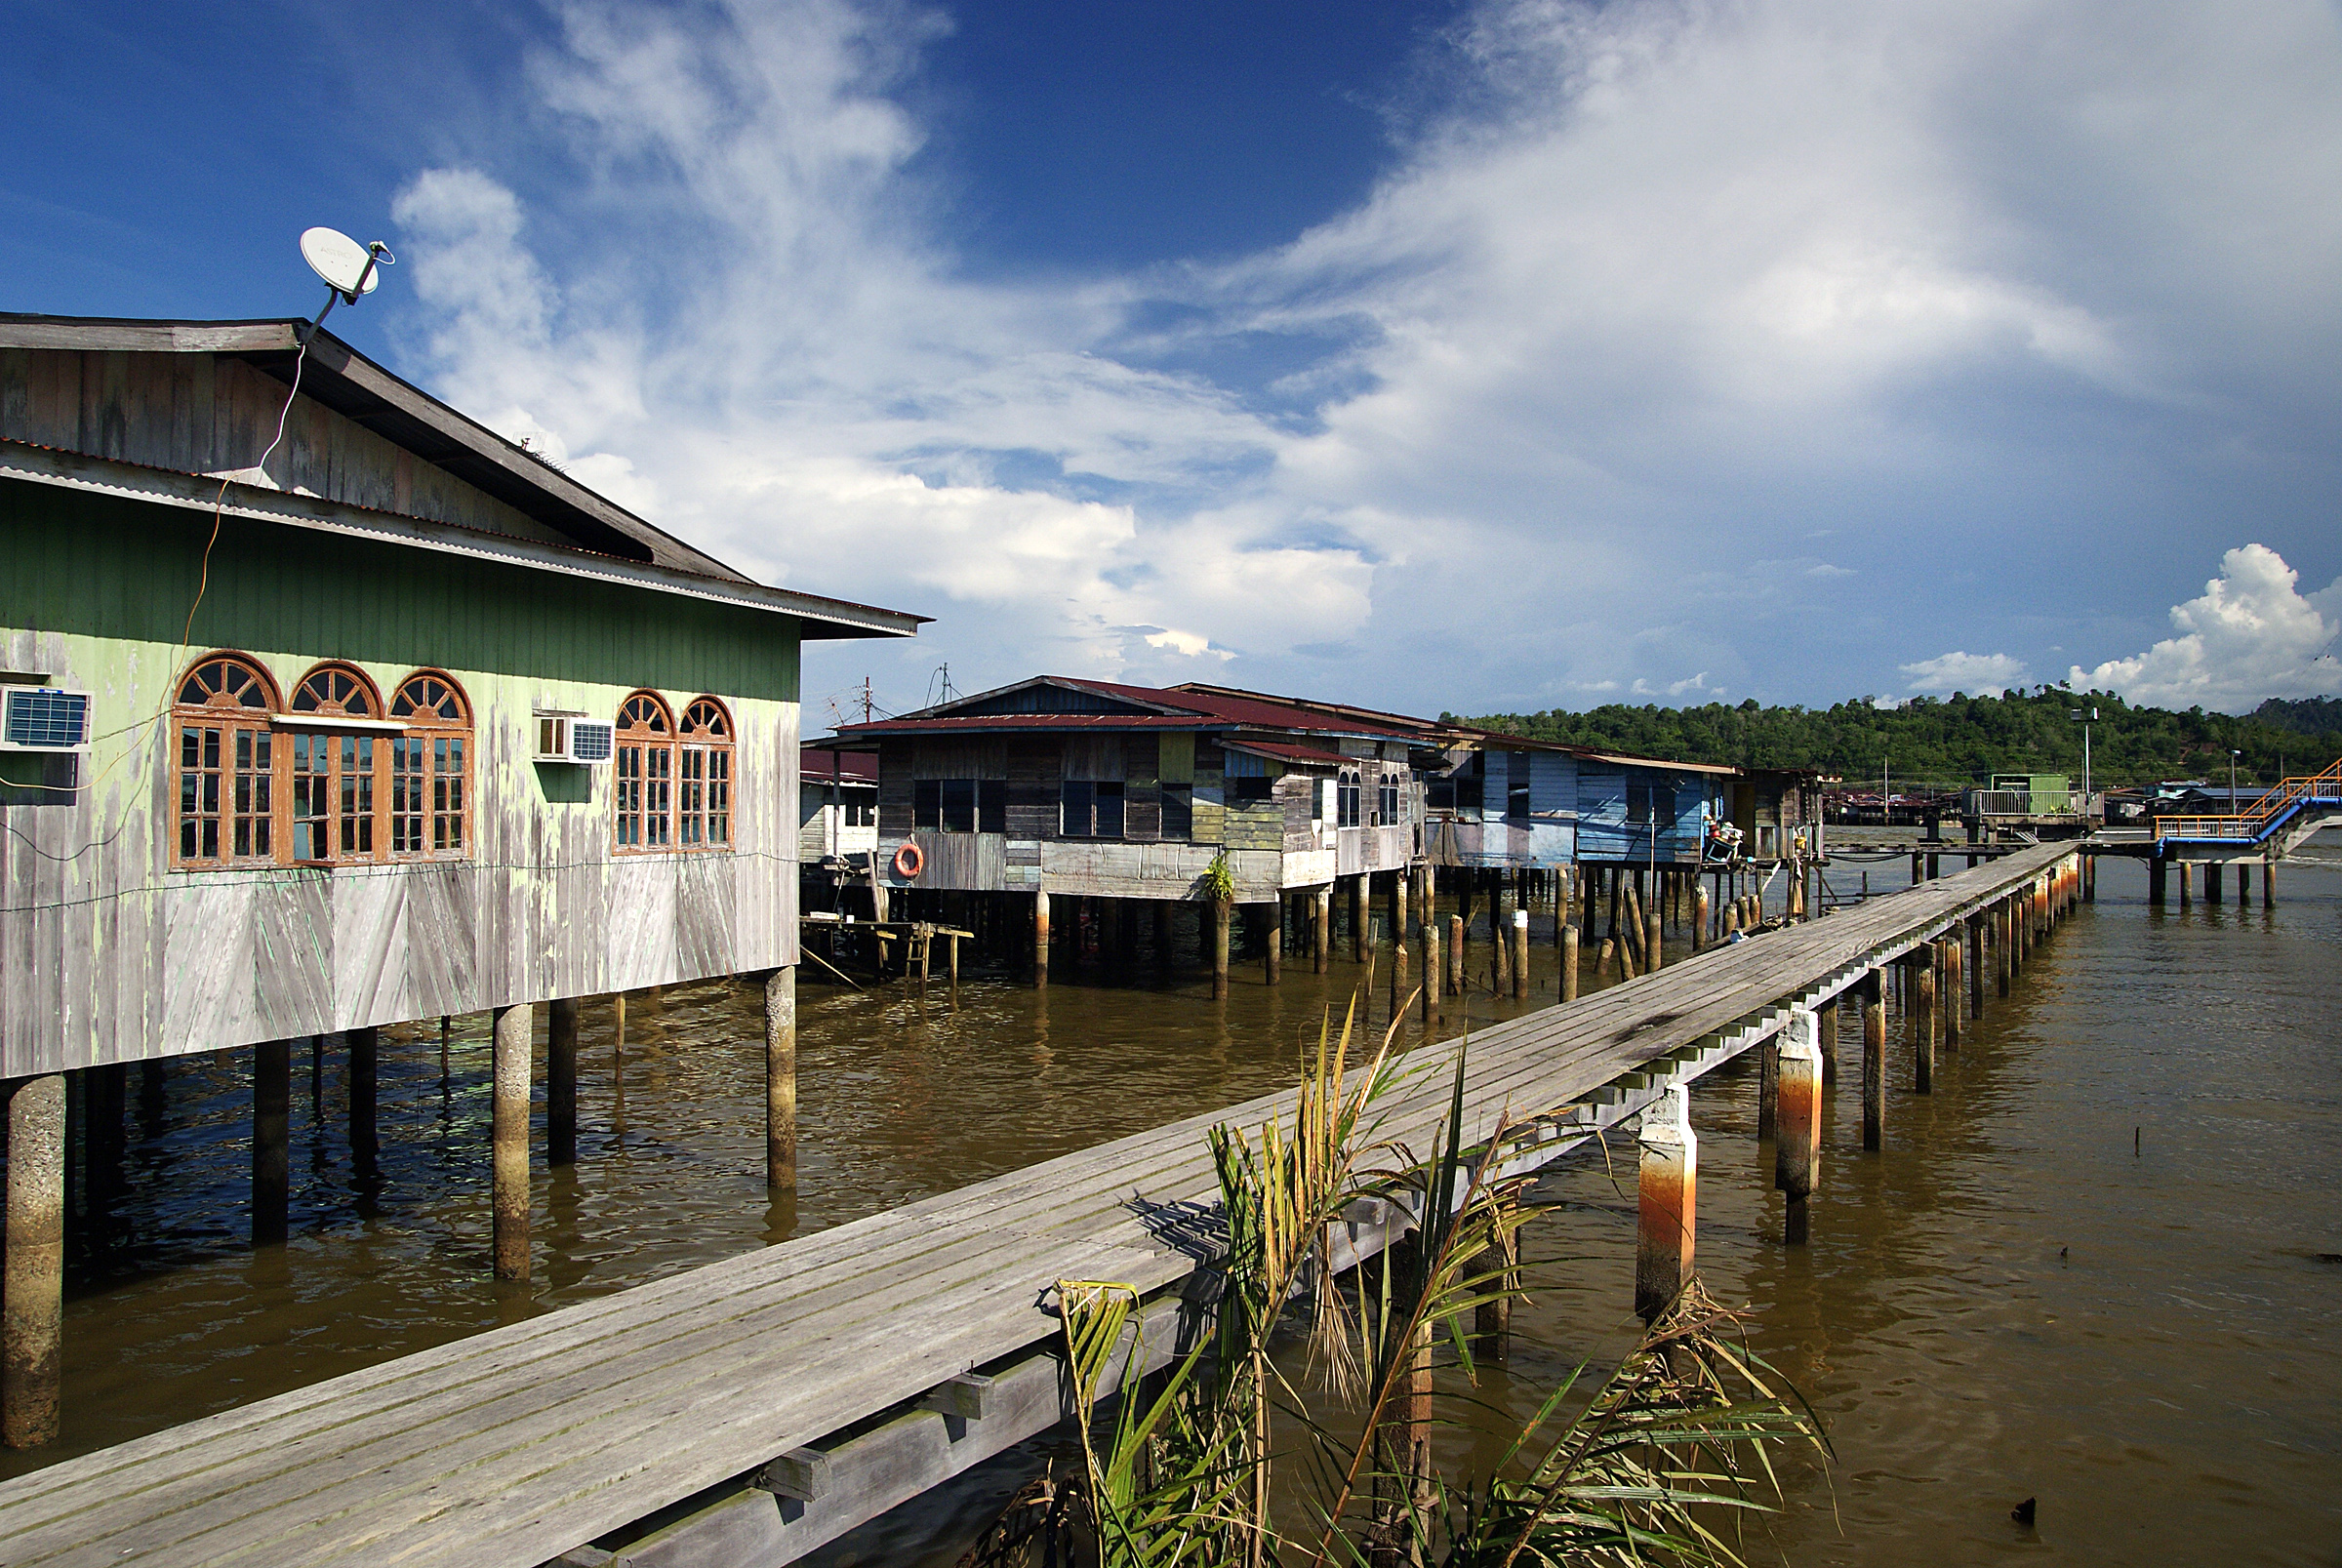
sea, water, dock, boardwalk, pier, river, canal, walkway, vacation, transport, reflection, vehicle, waterway, brunei, sonydslra300, watervillage, kampongayer